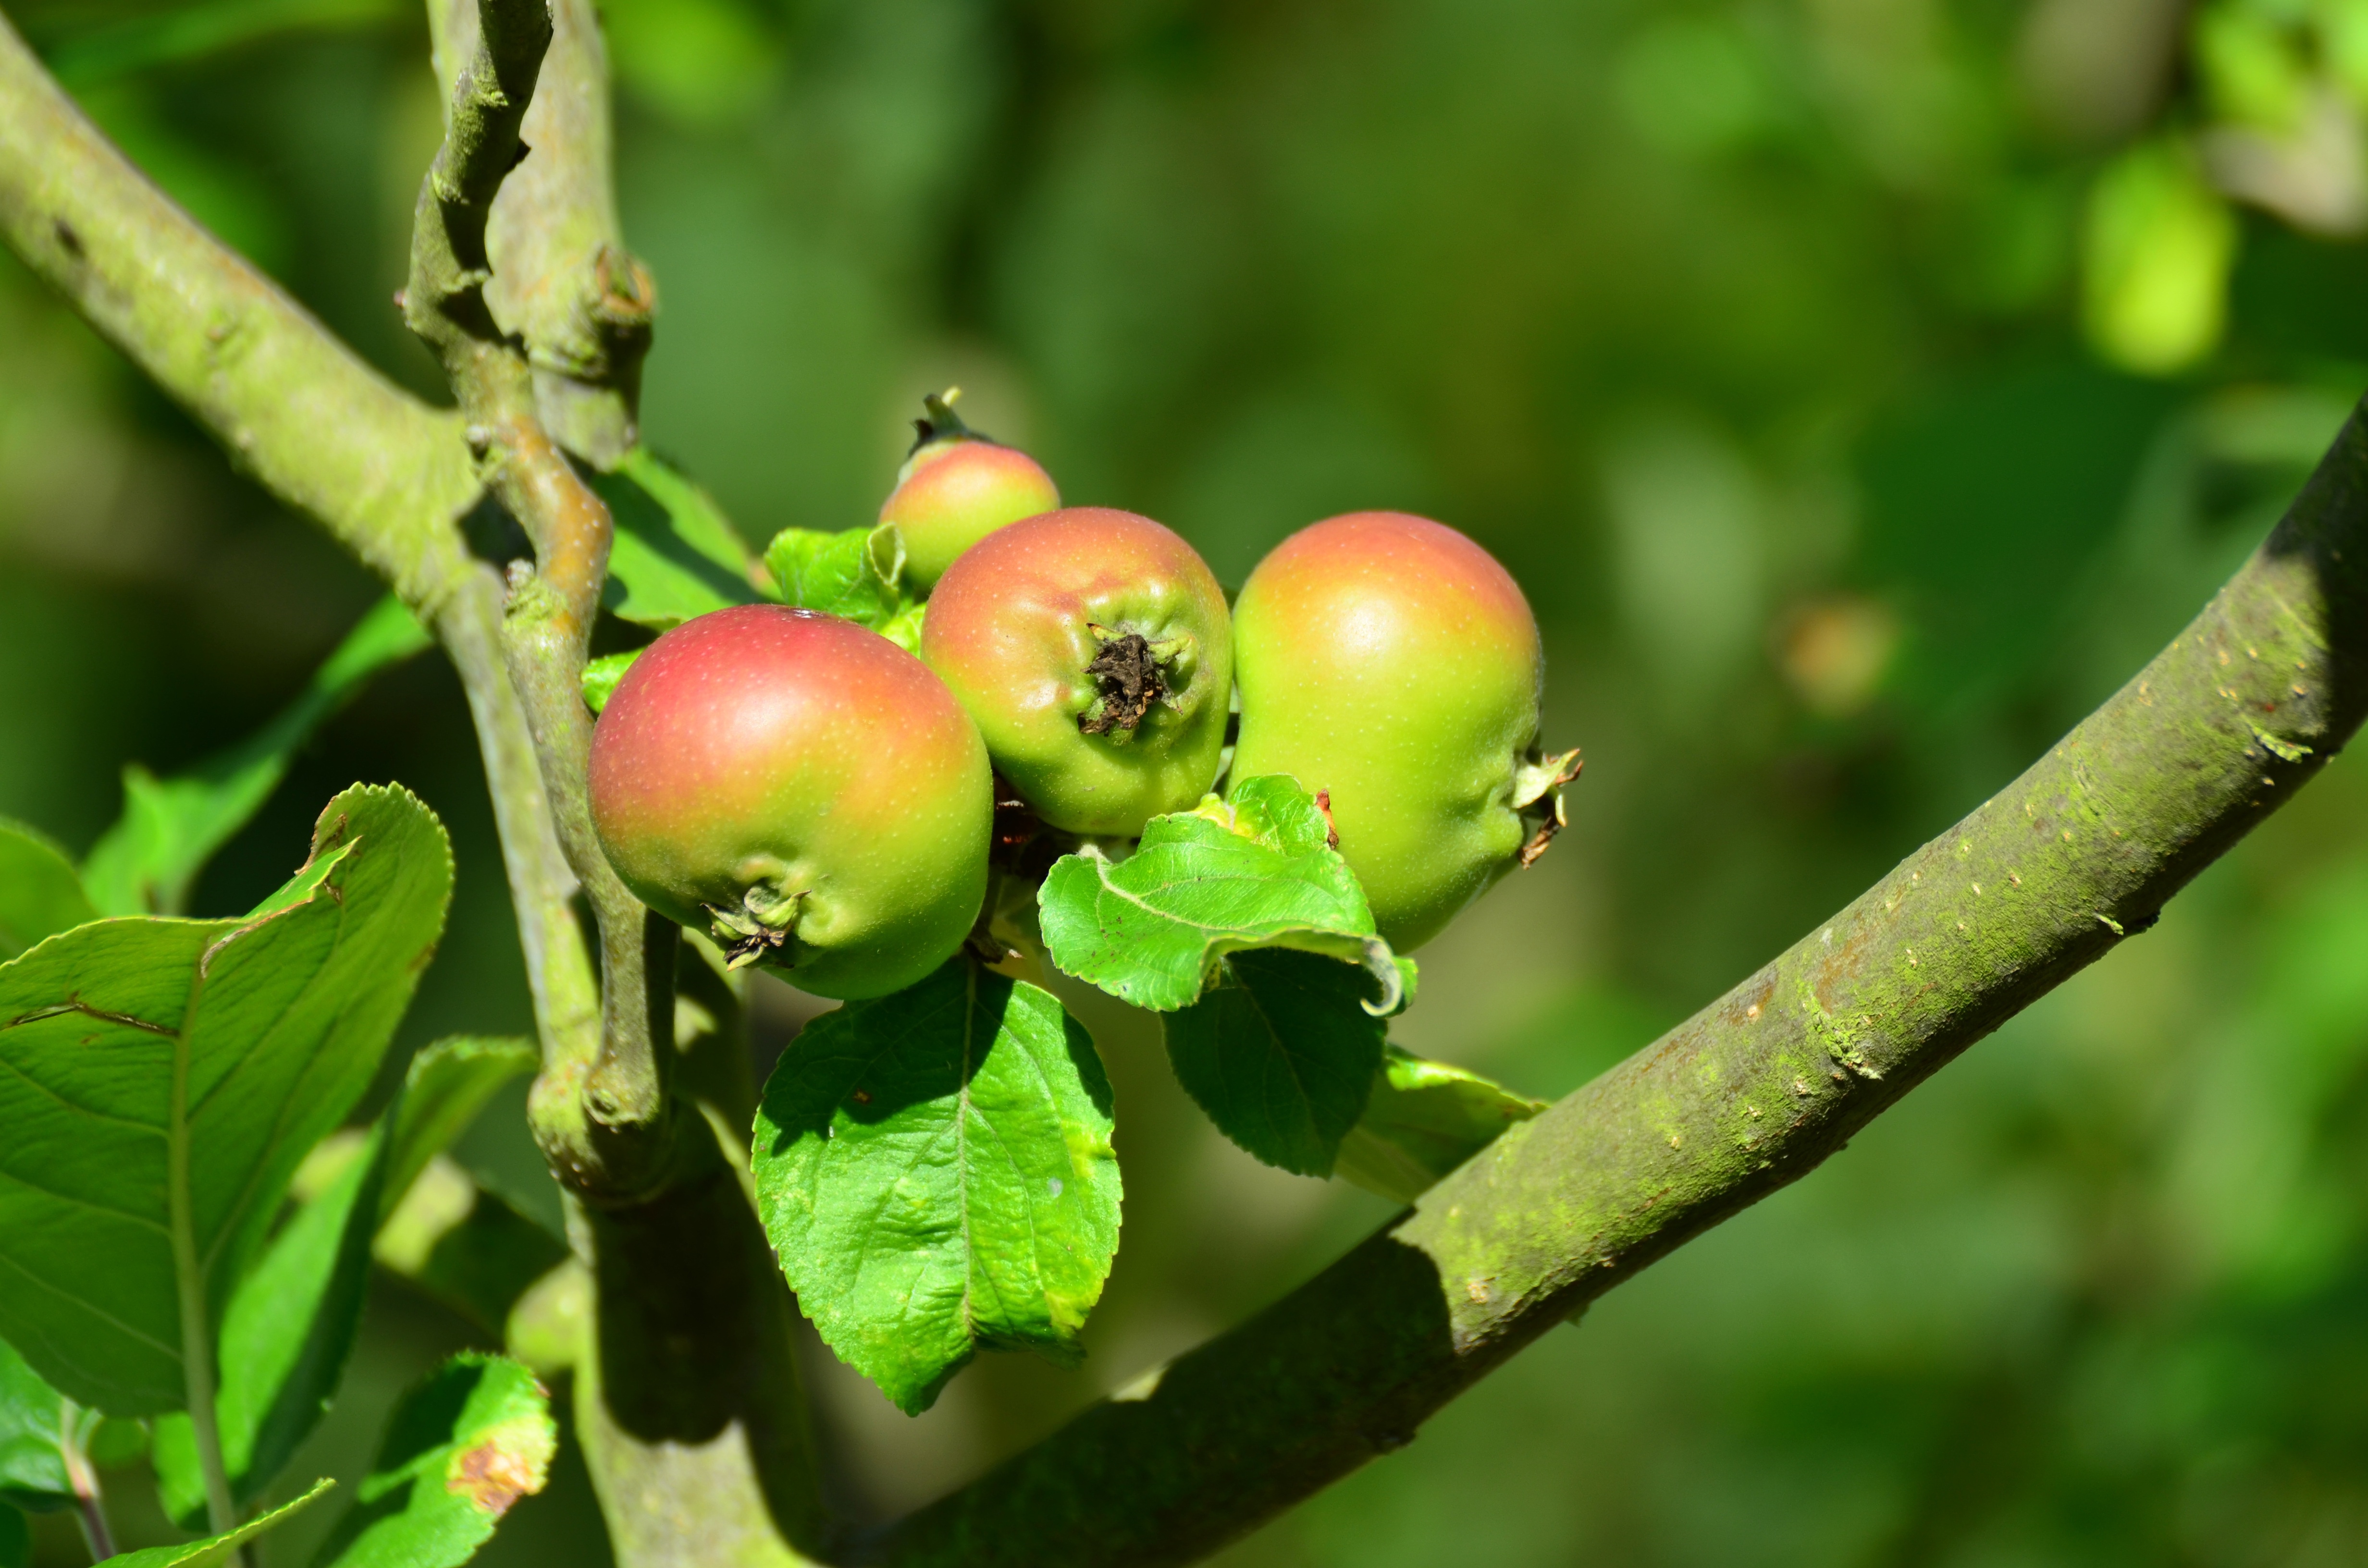
apple, tree, nature, branch, blossom, plant, fruit, berry, flower, orchard, food, green, harvest, produce, close, flora, shrub, fruits, vitamins, bless you, apple tree, rose hip, macro photography, mature, kernobstgewaechs, flowering plant, rose family, acerola, malpighia, woody plant, land plant